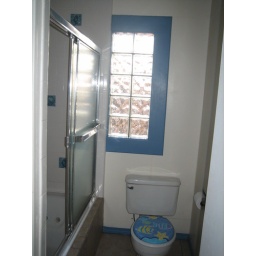
The bathroom in the first house that didn't make the cut. (Love the toilet seat cover).